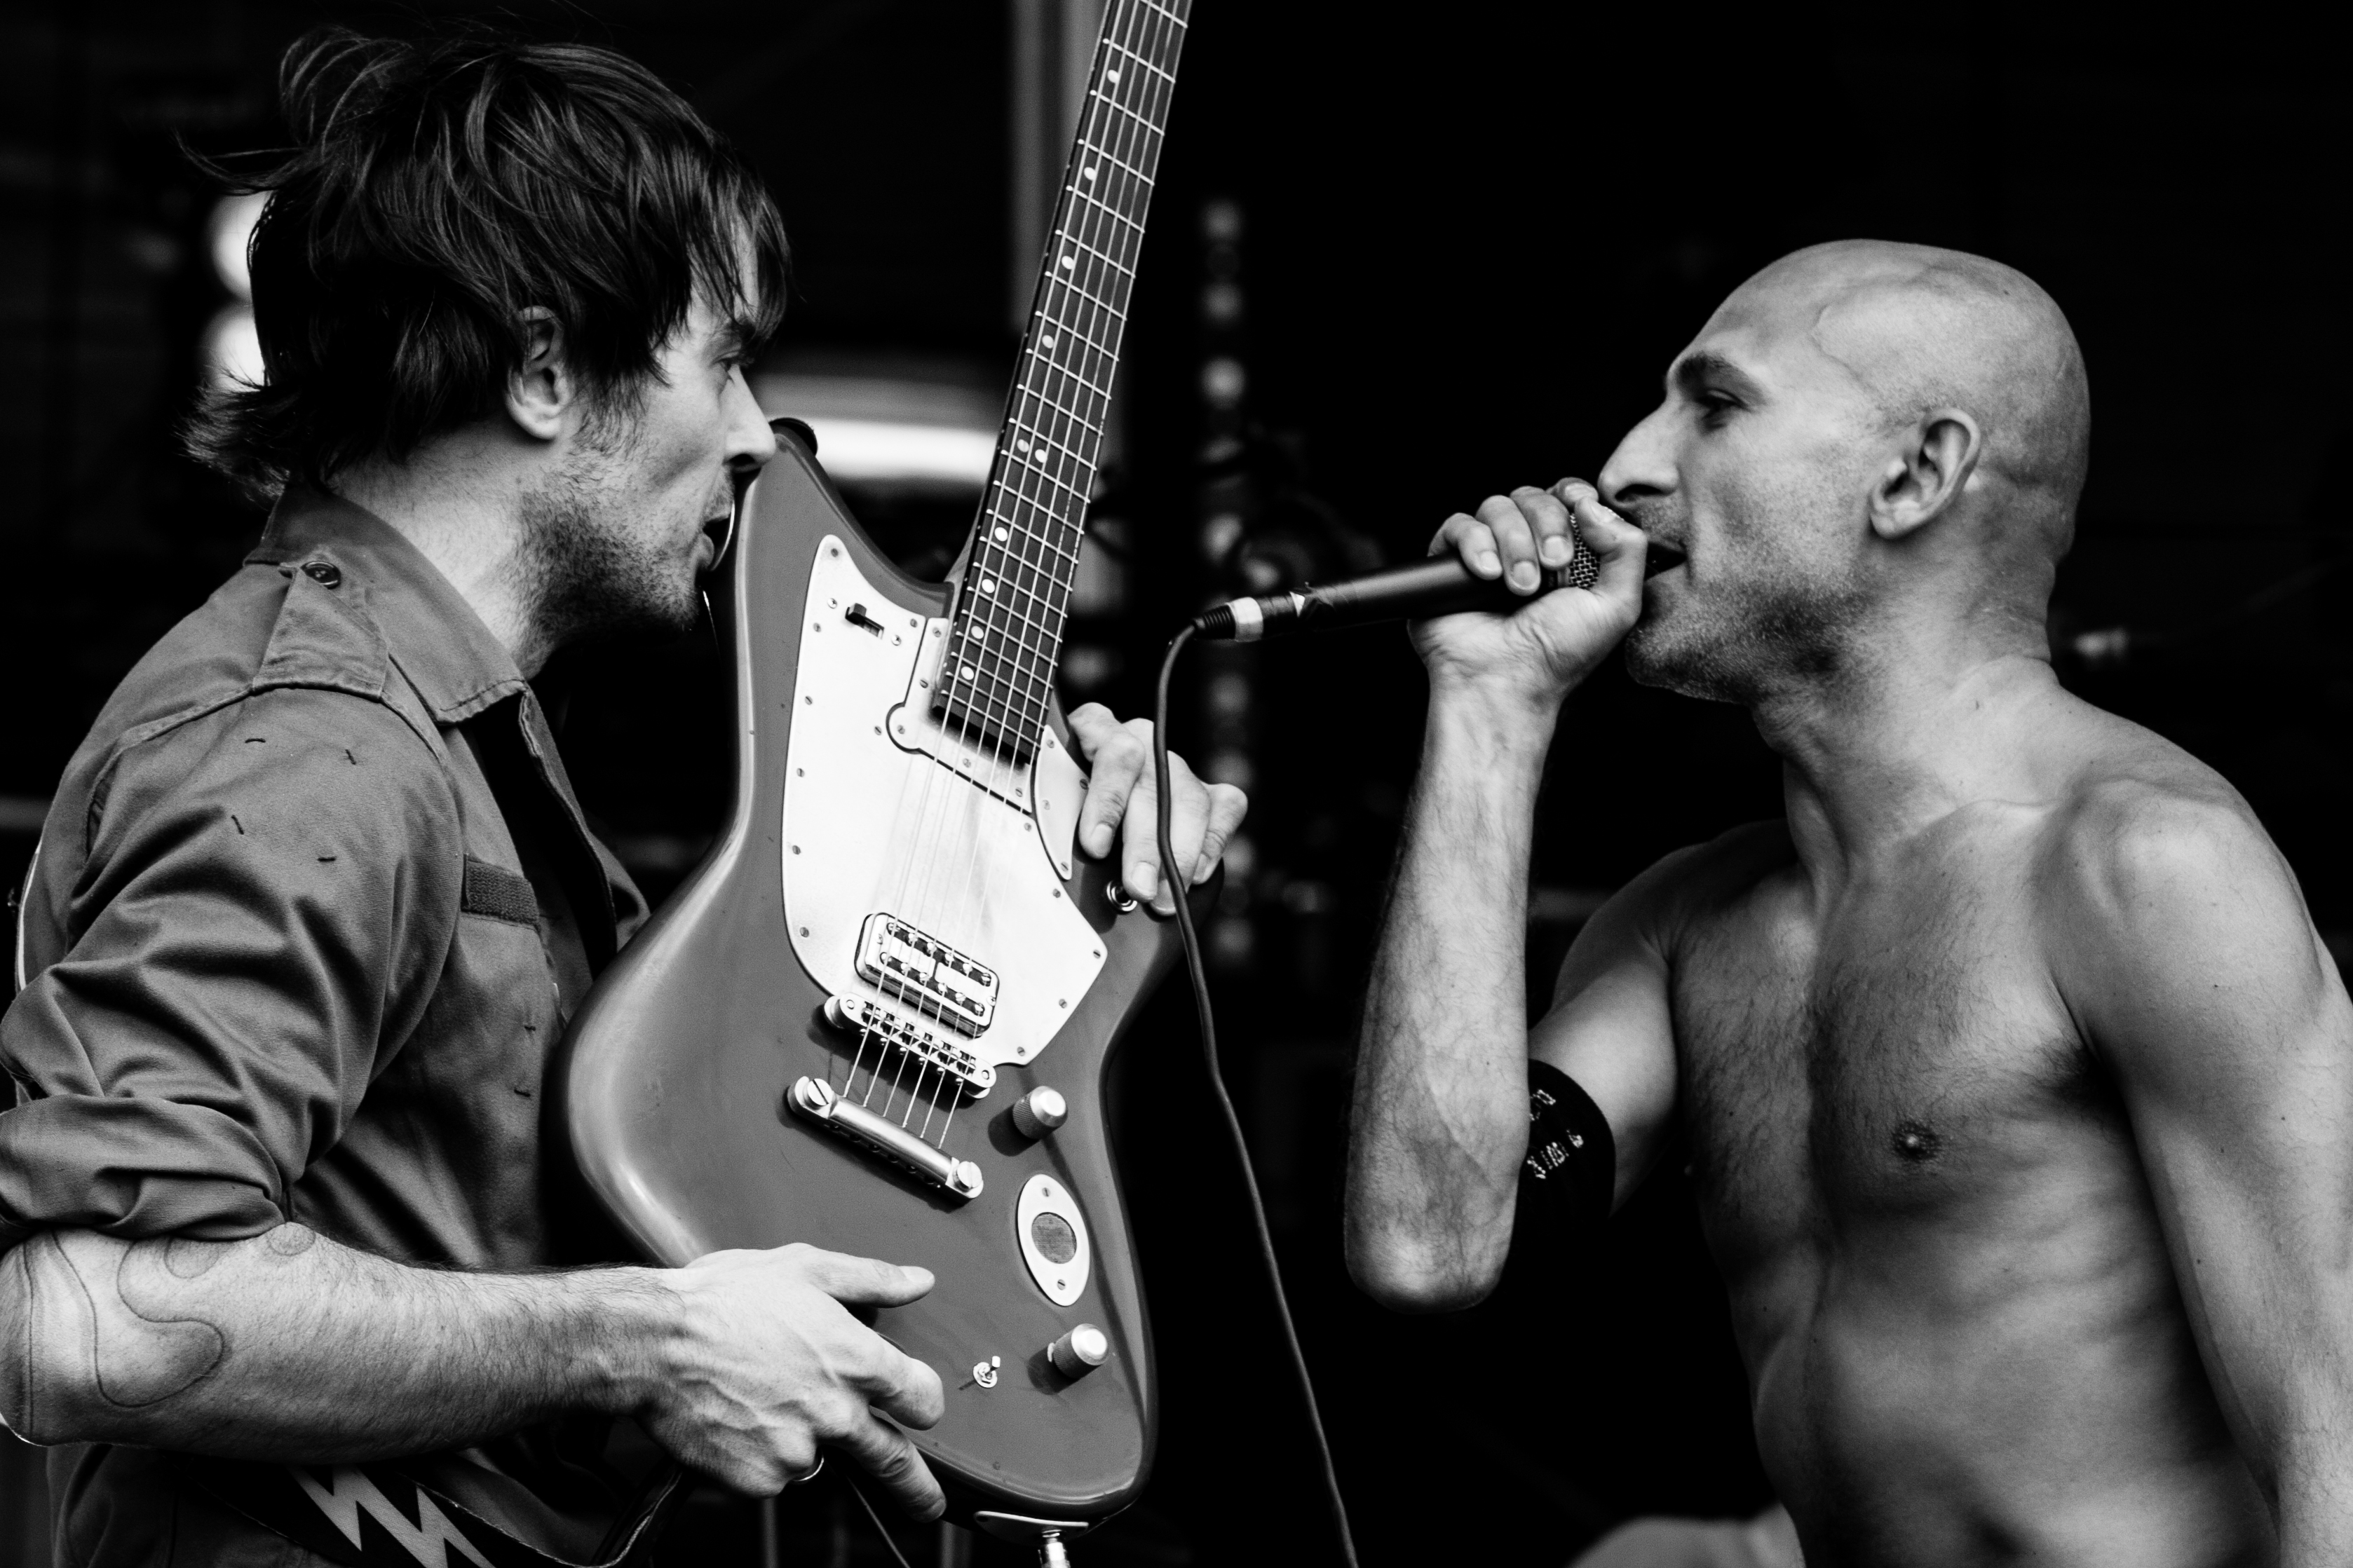
person, music, black and white, photography, concert, live, canon, musician, black, monochrome, festival, 40d, gig, 2011, fete, humanit, fetedelhuma, one, is, no, innocent, nooneisinnocent, performance, bassist, singing, guitarist, entertainment, singer songwriter, monochrome photography